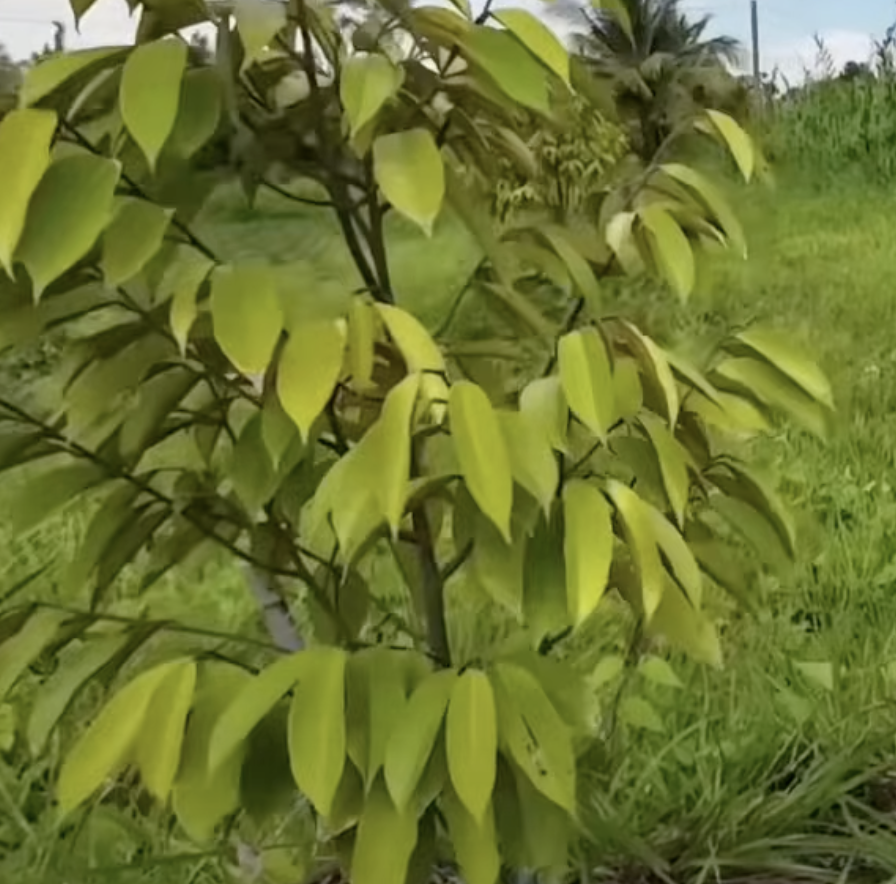
Label: yellow_leaf